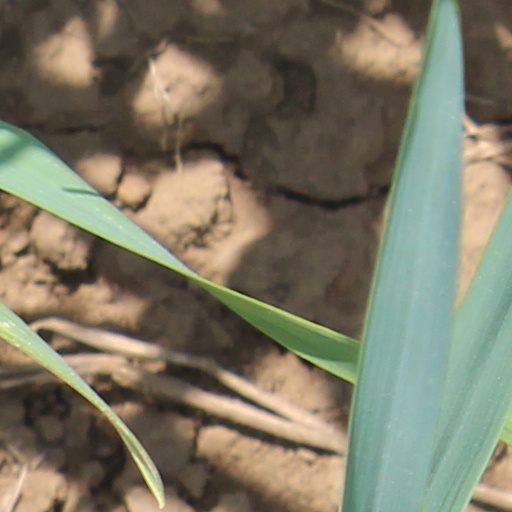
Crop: wheat